2018 Moto2 World Championship

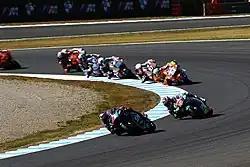
Francesco Bagnaia was the 2018 Moto2 Champion.

The 2018 FIM Moto2 World Championship was a part of the 70th F.I.M. Road Racing World Championship season.